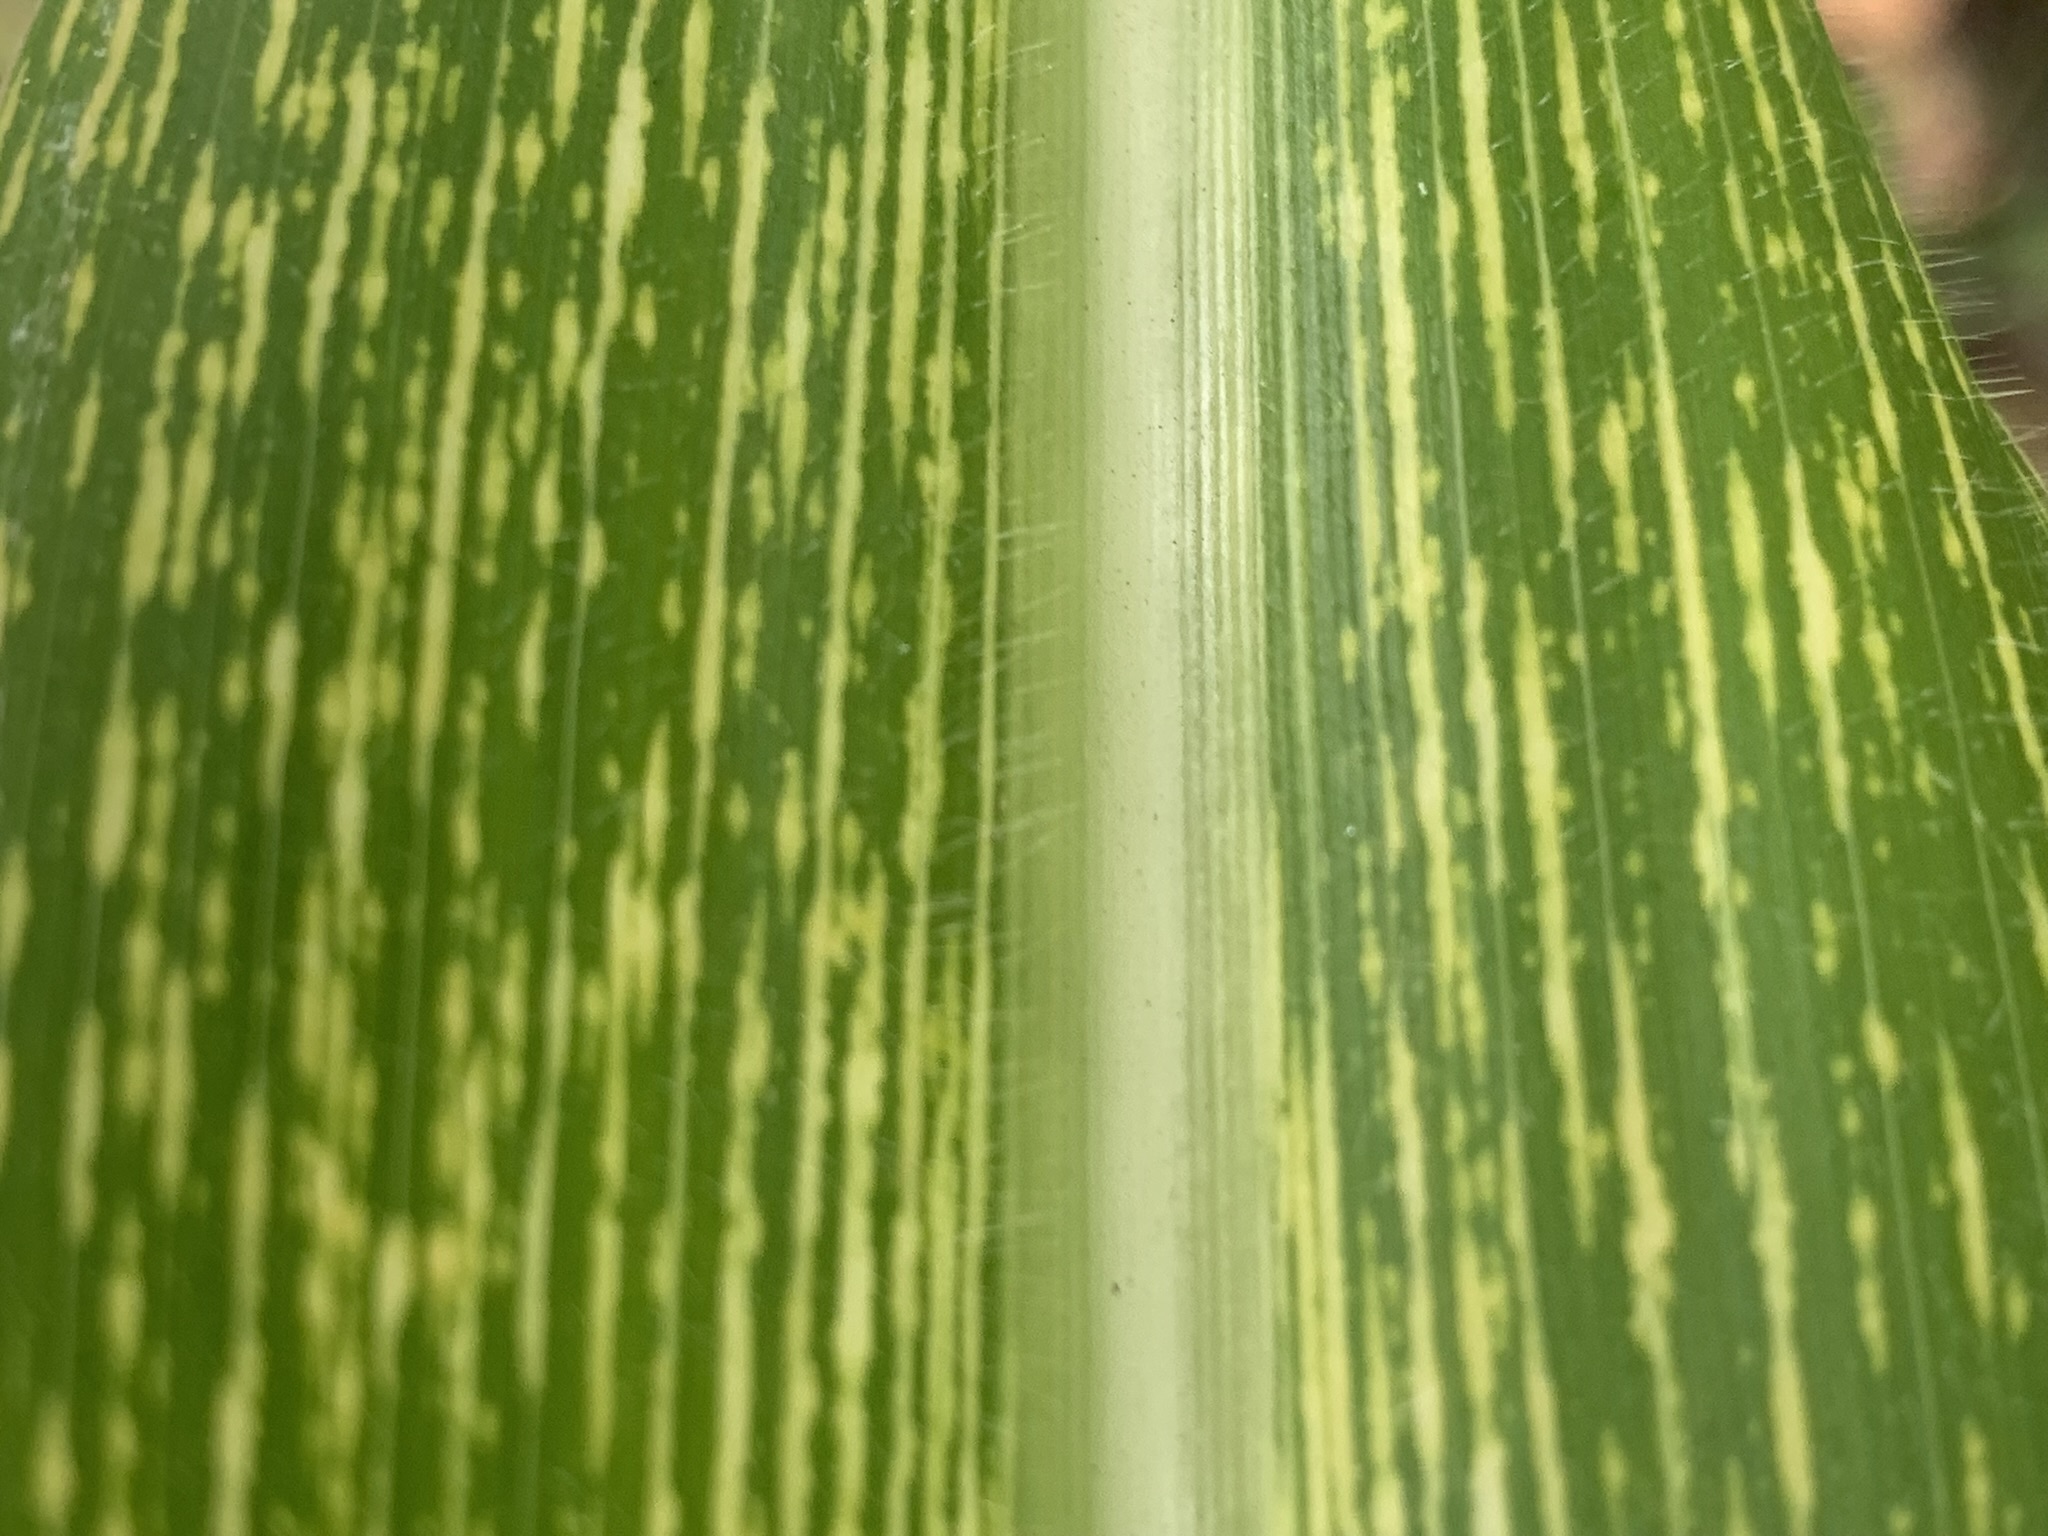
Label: MSV